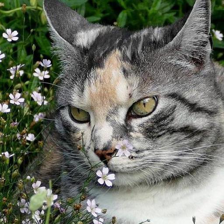
Label: animals